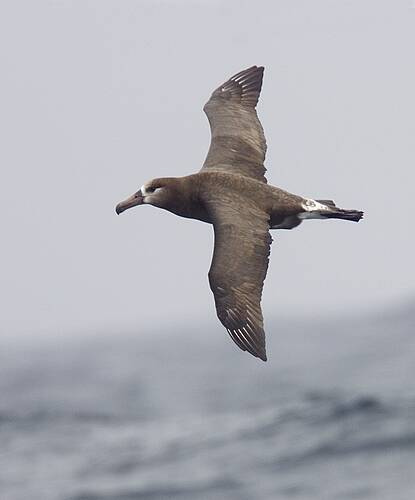
the bird has two large wingbars that are grey and white.
this large bird is grey with white near its tail and a long bill.
this large bird is brown and has a long slightly curved bill with a white rump.
bird with fat, long beak that is curved at the tip, black, eye, crown, nape, back, inner and outer rectrices
this bird has a brown crown, a flat bill, and a white cheek patch
this bird has wings that are grey and has a long billthe bird has a curved brown bill that is long, two large wingbars and a long belly.
this bird is grey with long wings and has a long, pointy beak.
this large bird has brown colored feathers and a large bill.
this bird has large wings with stripes on the ends, a short tail, a large gray and white head, and a long beak with a downward curve.
Species: Black Footed Albatross